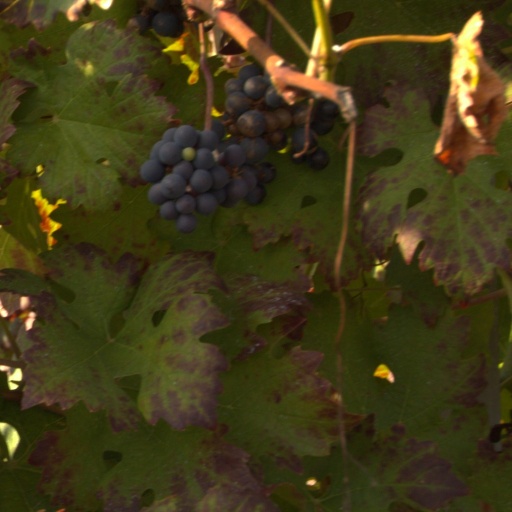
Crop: grape